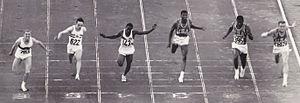
L'épreuve du 100 mètres masculin aux Jeux olympiques de 1960 s'est déroulée les 31 août et 1ᵉʳ septembre 1960 au Stade olympique de Rome, en Italie. Elle est remportée par l'Allemand Armin Hary.